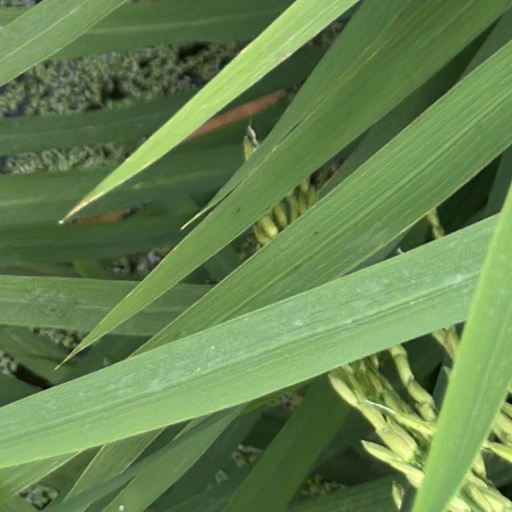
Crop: rice